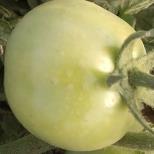
Crop: Tomato
Condition: healthy-fruit